Julia Sanina

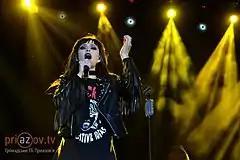
The Hardkiss at the MRPL City 2017 fest in Mariupol

In February 2012, they signed a contract with label Sony BMG. The band rapidly started to gain popularity and won several awards in Ukraine, as well as in other foreign countries. In 2014, Sanina started to upload video blogs about her life and the band's life behind the scenes on her YouTube channel. In 2016, Sanina became one of four judges on the seventh series of "The X Factor Ukraine".